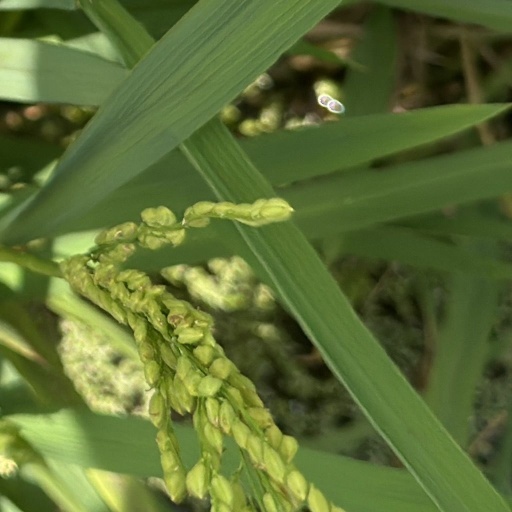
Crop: rice